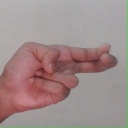
अक्षर: ह